Massage

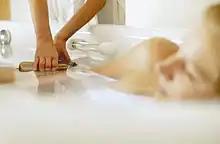
Oil dispersion bath and brush massage

Specialized massage tables and chairs are used to position recipients during massages. A typical commercial massage table has an easily cleaned, heavily padded surface, and horseshoe-shaped head support that allows the client to breathe easily while lying face down and can be stationary or portable, while home versions are often lighter weight or designed to fold away easily. An orthopedic pillow or bolster can be used to correct body positioning.